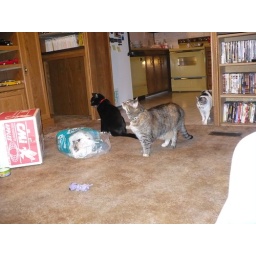
Lexi in toilet paper bag May 4 2010 (10)